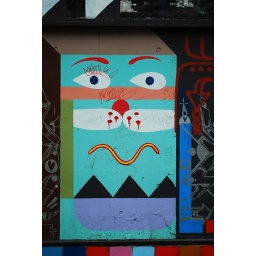
A detail of some random wall art painted on a derelect building in Vancouver's Gastown.